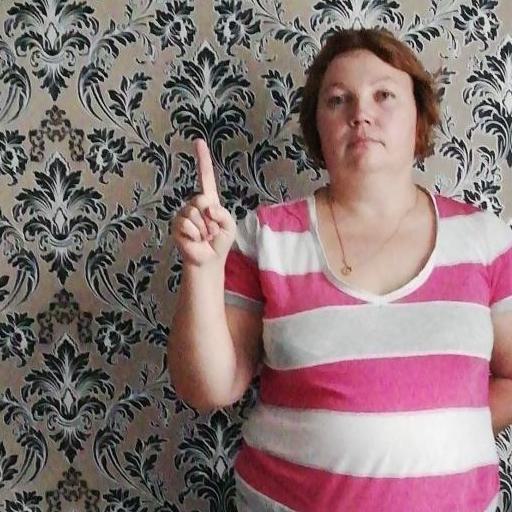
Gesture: one